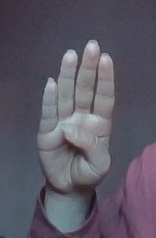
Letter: kaaf